Bagpipes

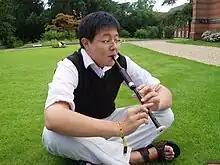
A Great Highland bagpipe practice chanter

The chanter is the melody pipe, played with two hands. All bagpipes have at least one chanter; some pipes have two chanters, particularly those in North Africa, in the Balkans, and in Southwest Asia. A chanter can be bored internally so that the inside walls are parallel (or "cylindrical") for its full length, or it can be bored in a conical shape. Popular woods include boxwood, cornel, plum or other fruit wood.